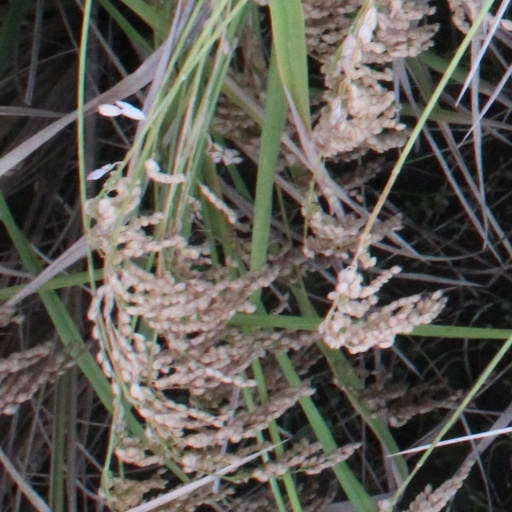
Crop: rice